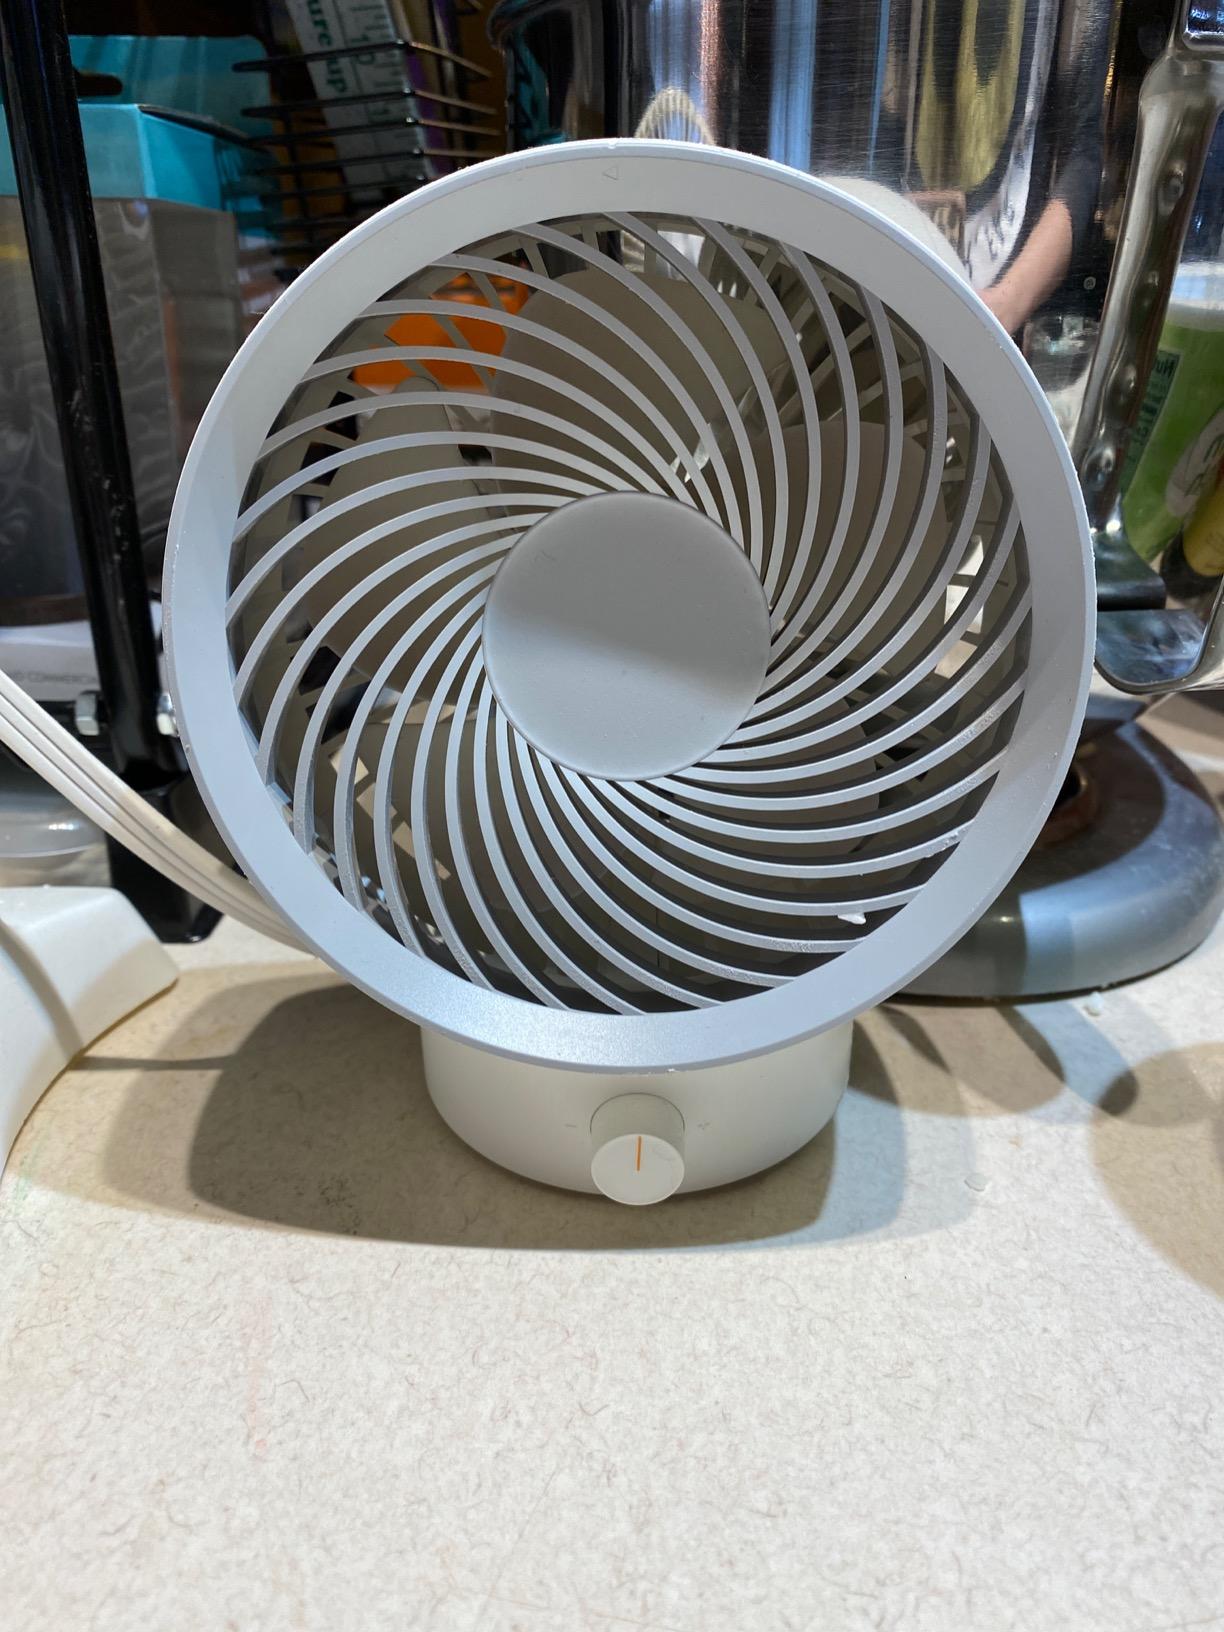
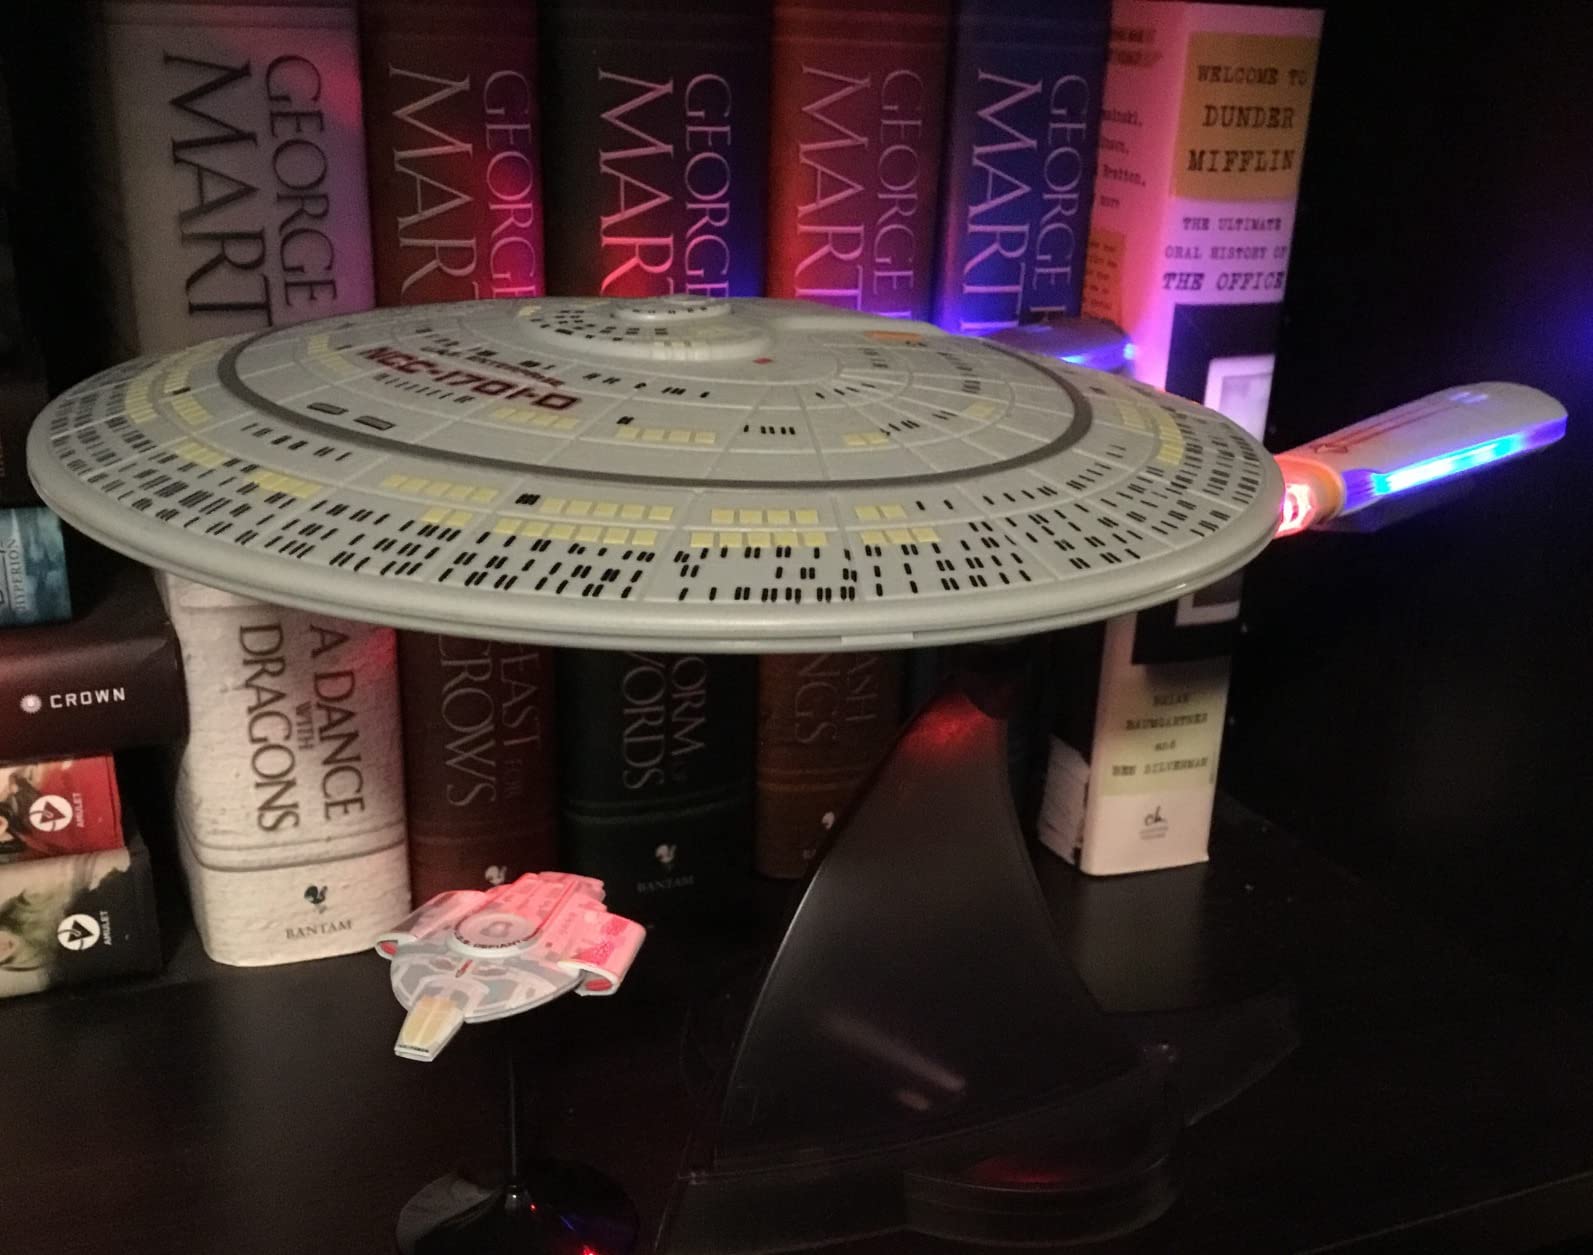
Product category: fan
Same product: no